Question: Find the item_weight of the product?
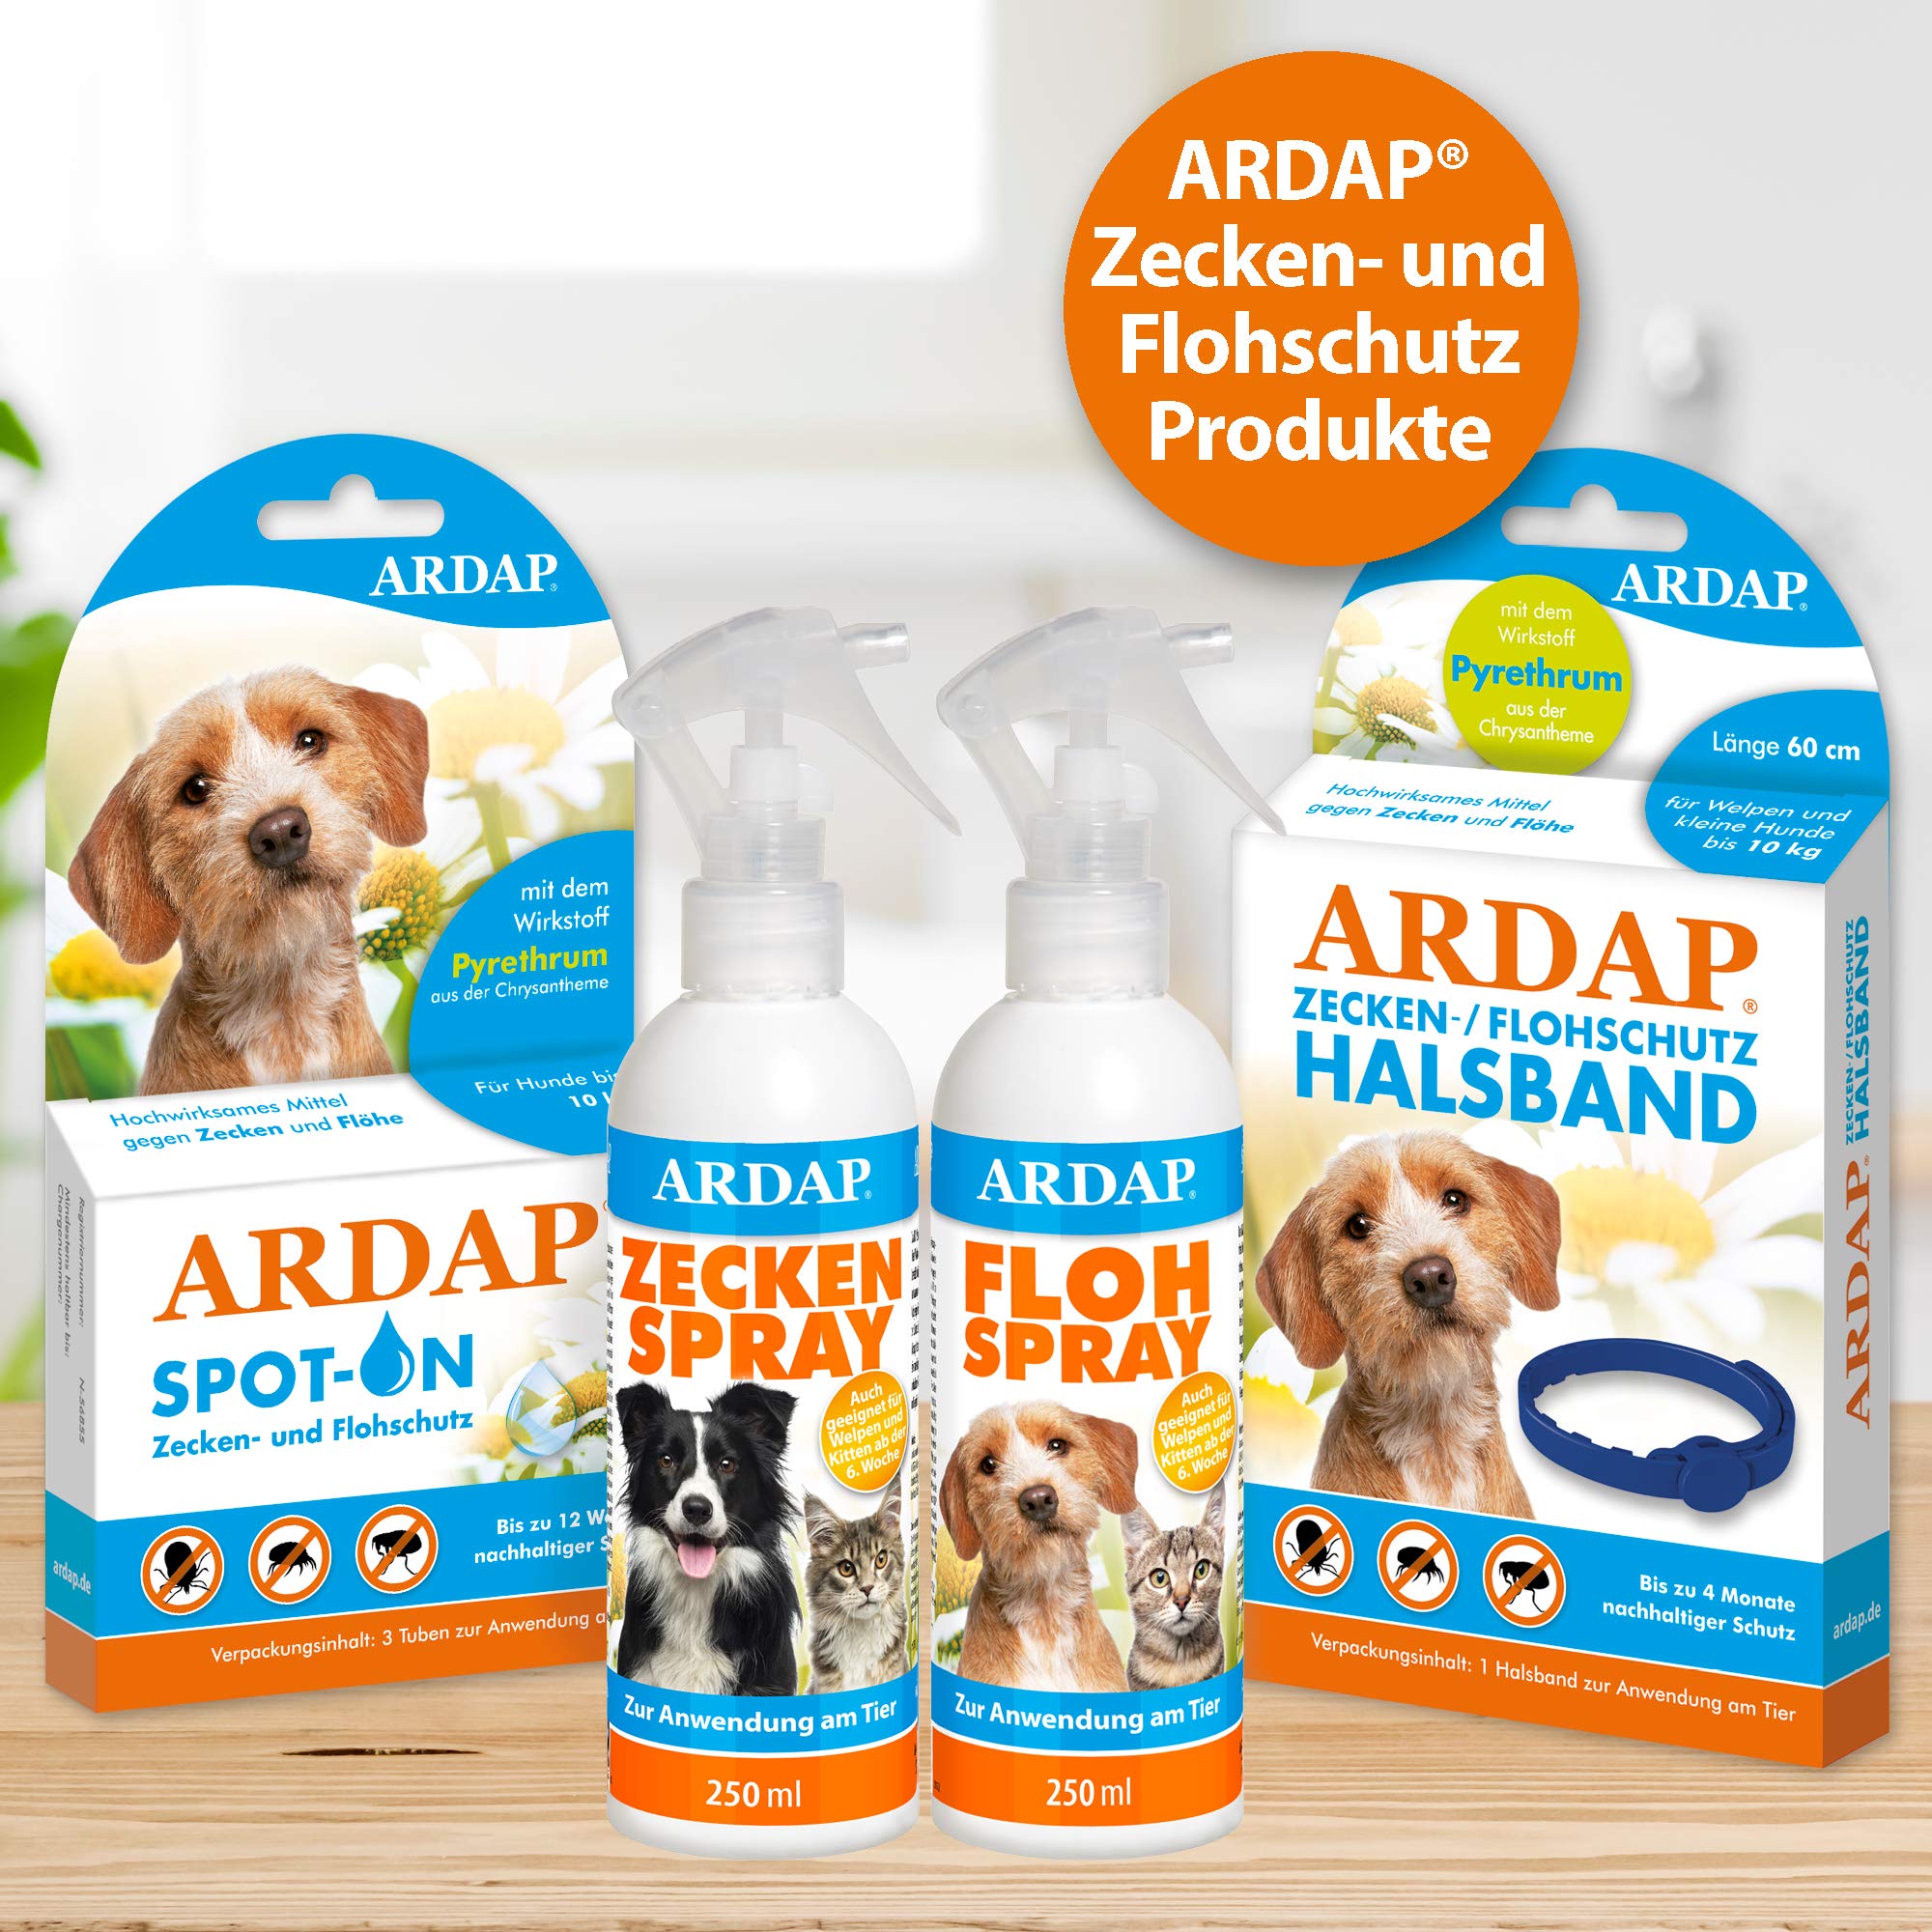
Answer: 6.0 pound